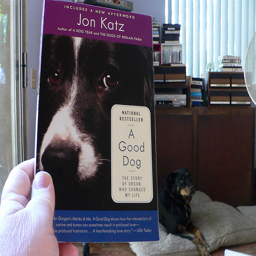
 A book about a dog with a dog in the background.
A person holding a copy of the book, "A Good Dog."
A person holding up a dog book with a dog in the background.
A man holding a book with his dog.
a book by jon katz is titled a good dog